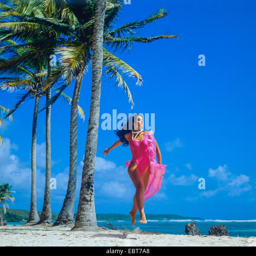
young woman with a pink float running on beach